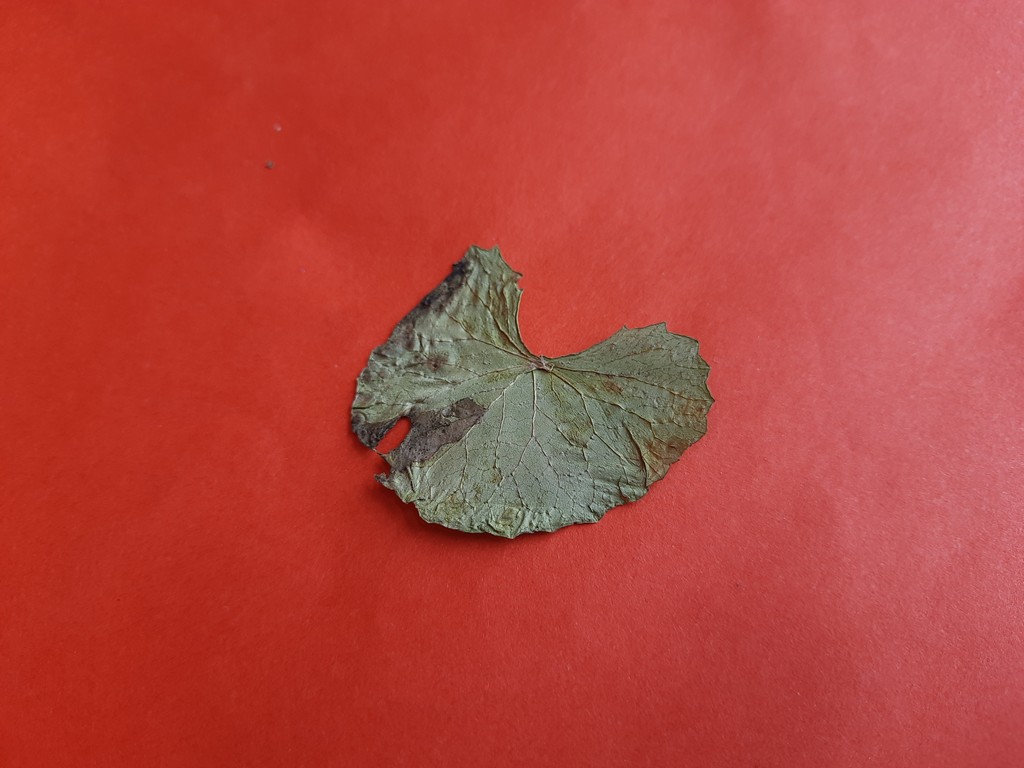
Label: Dried